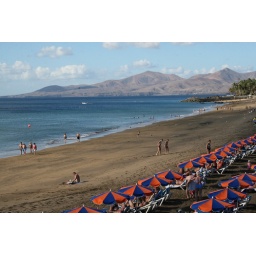
Puerto del Carmen, Lanzarote, Canary Islands, Spain. The beach with volcanic mountains in the background.